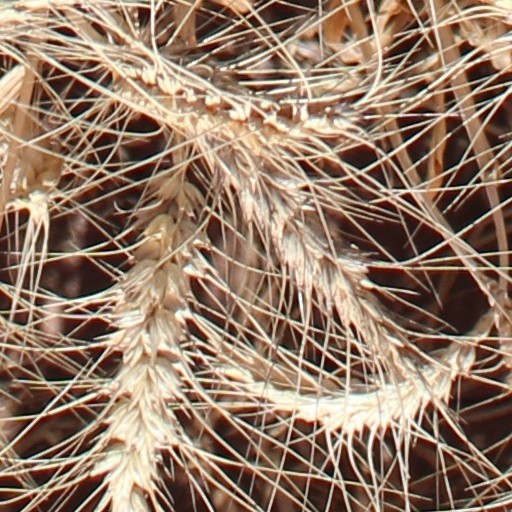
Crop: wheat